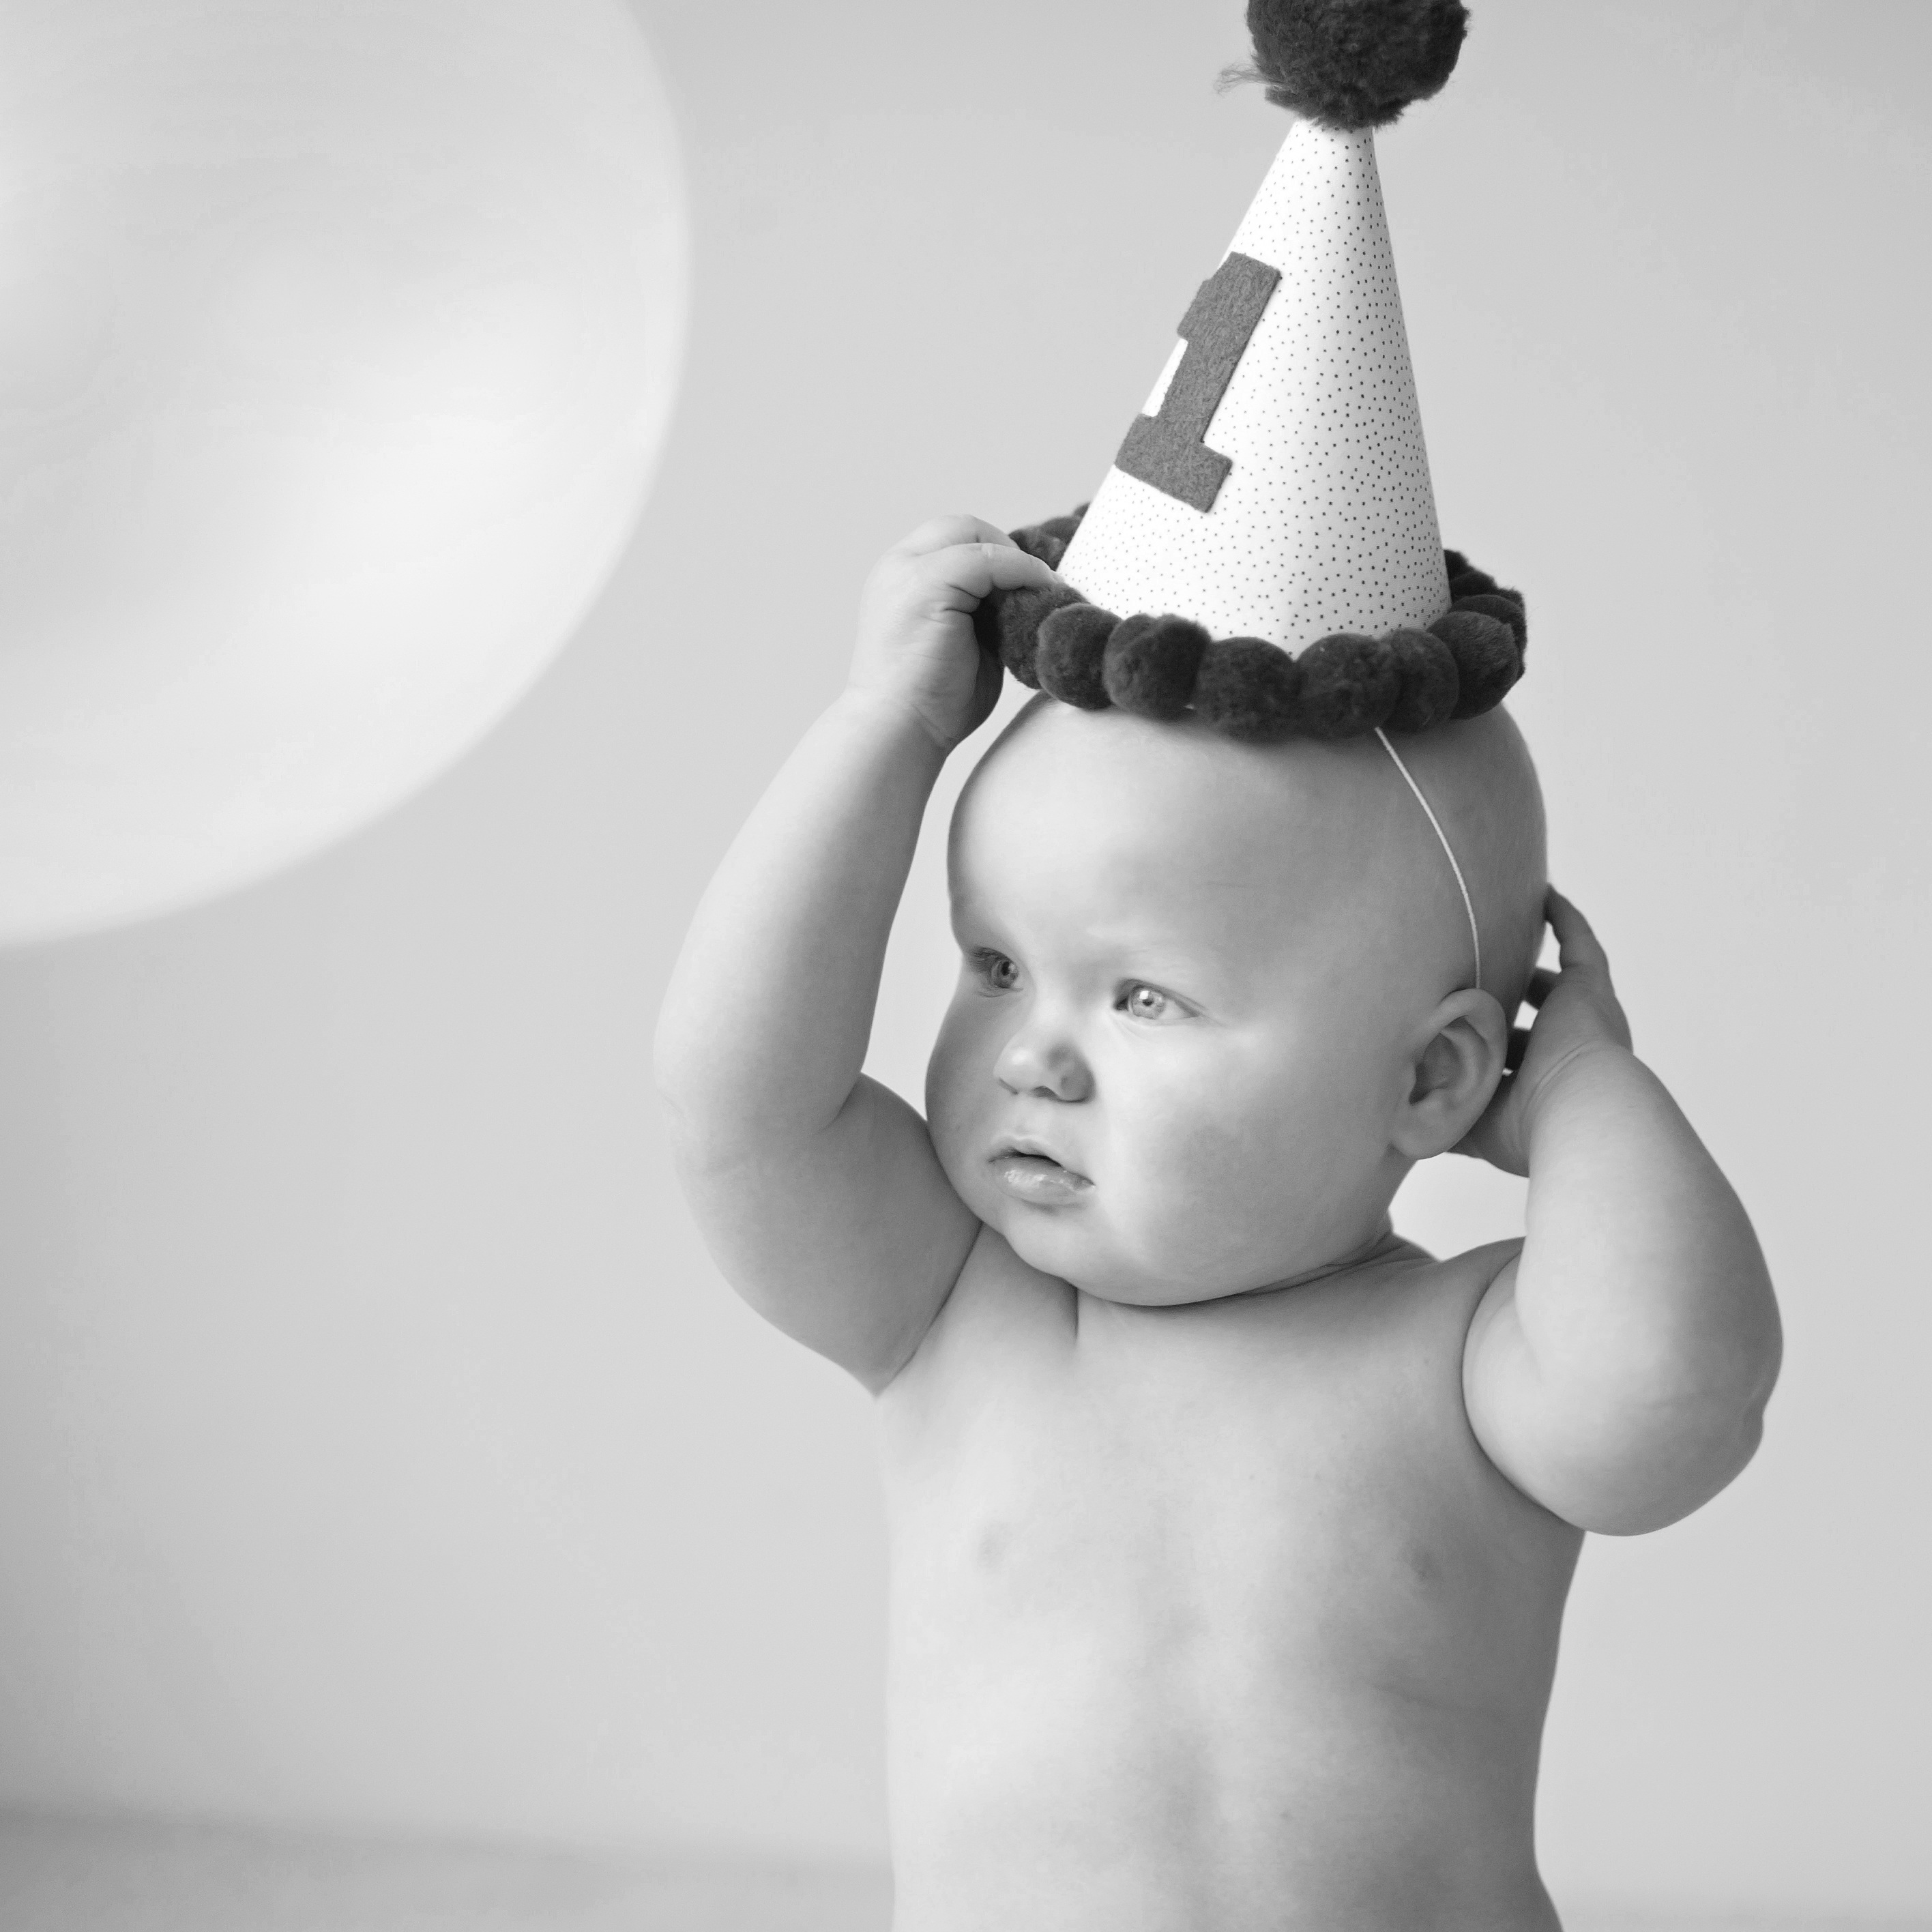
hand, person, black and white, white, photography, boy, portrait, finger, child, black, monochrome, baby, face, dress, infant, toddler, head, photograph, skin, beauty, birthday, photo shoot, sense, monochrome photography, portrait photography, human positions